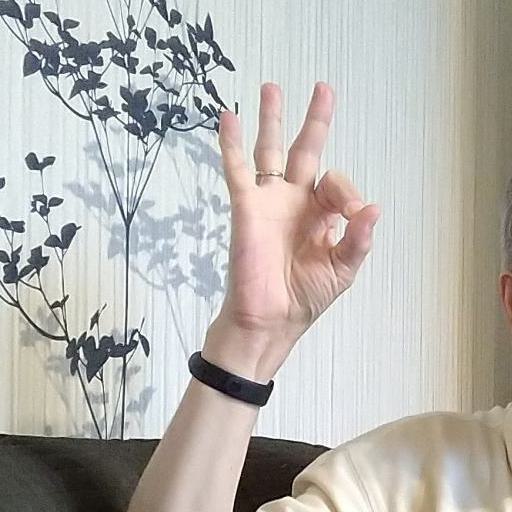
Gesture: ok